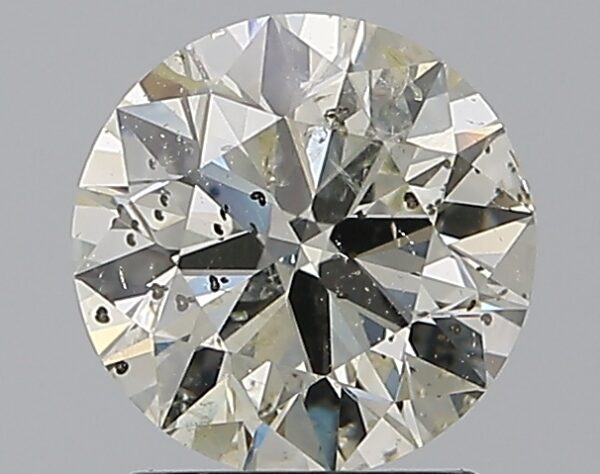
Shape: round
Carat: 1.5
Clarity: SI2
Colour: K
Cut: EX
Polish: EX
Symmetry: EX
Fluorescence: ST
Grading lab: IGI
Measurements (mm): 7.33 x 7.28 x 4.49